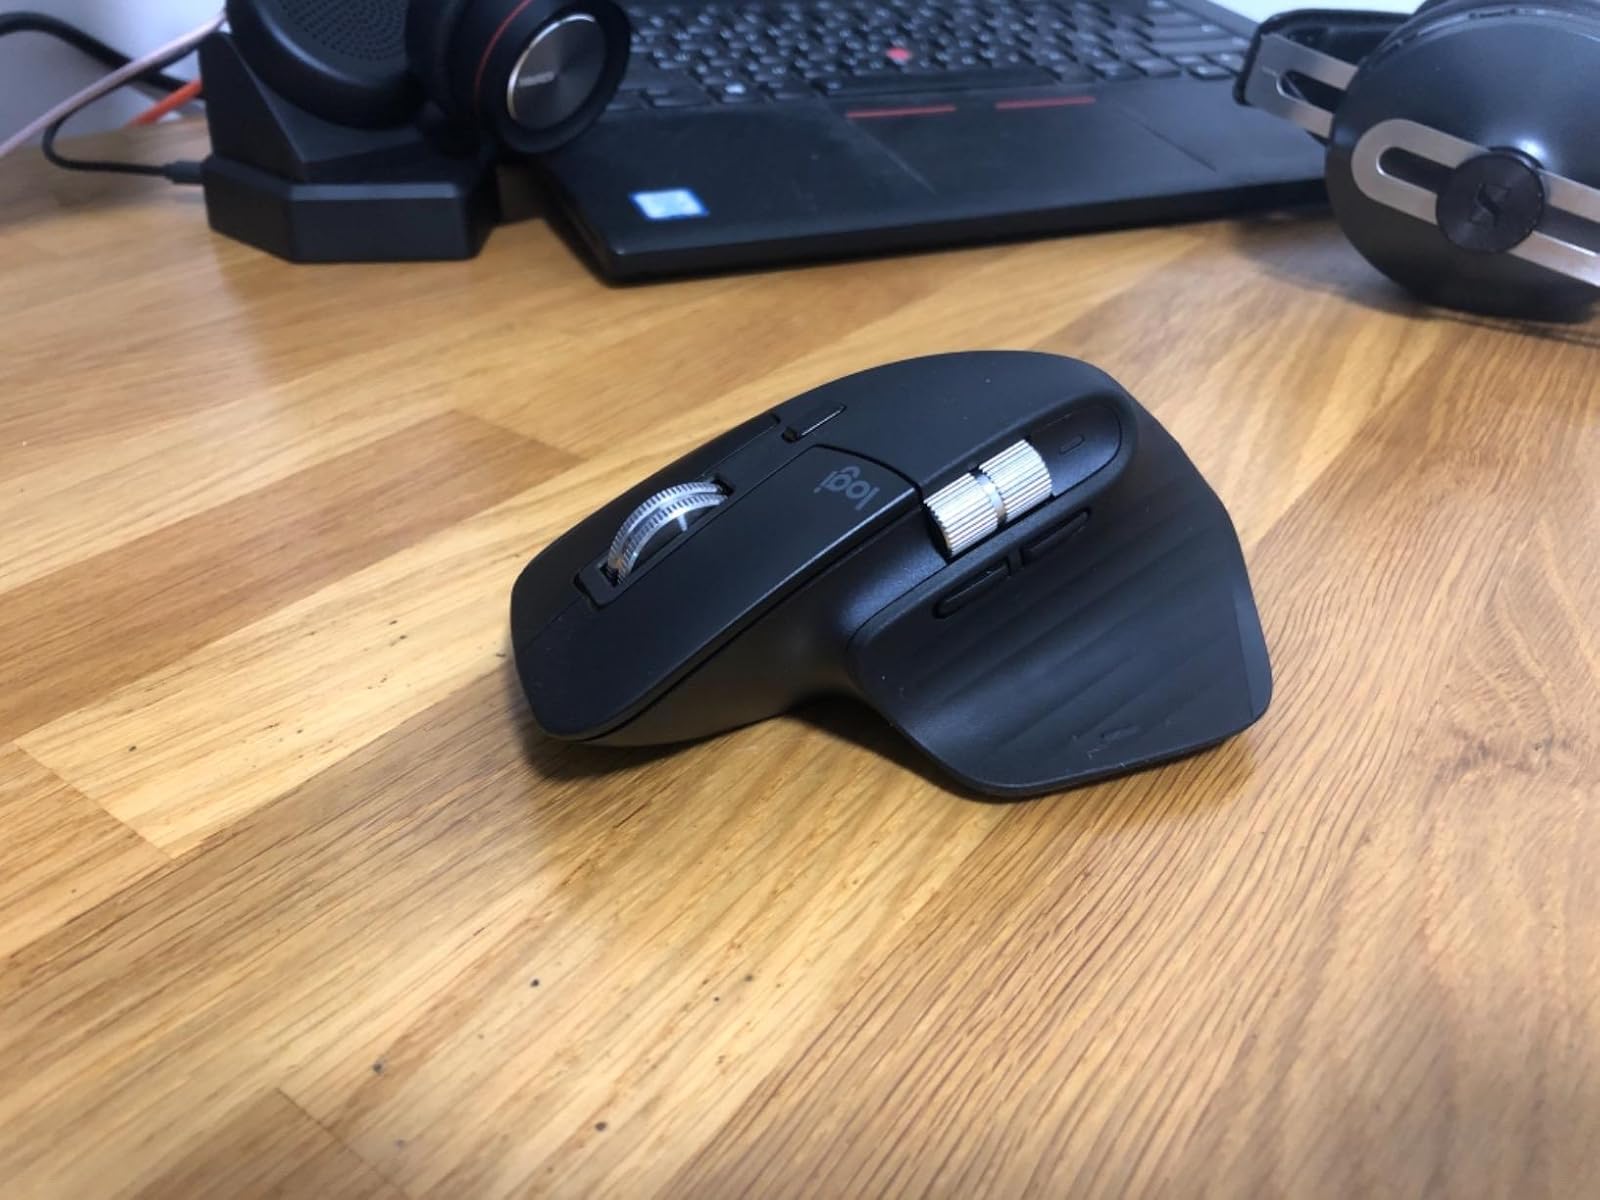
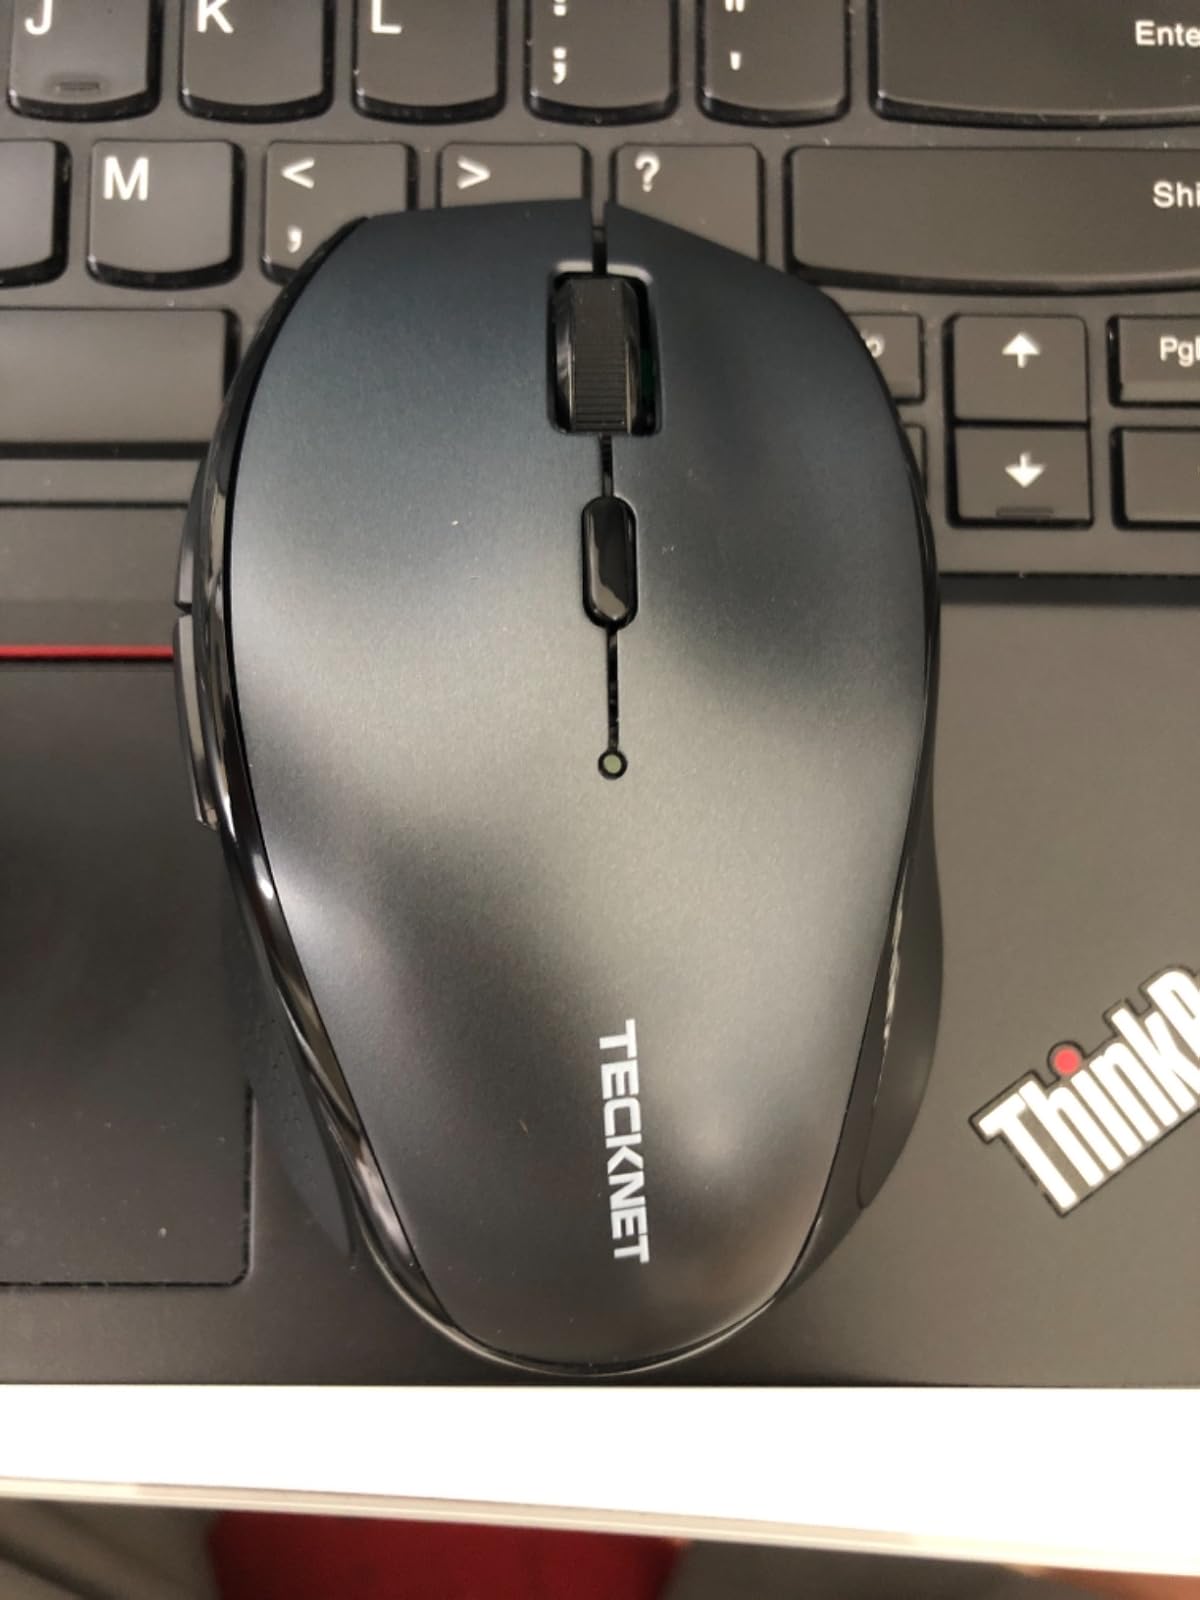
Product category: mouse
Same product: no